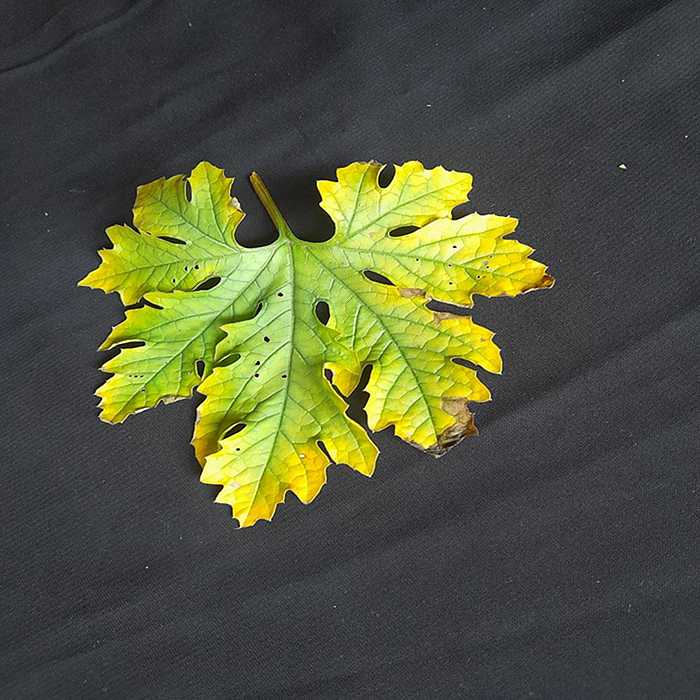
Plant: Bitter Gourd
Label: Fusarium wilt